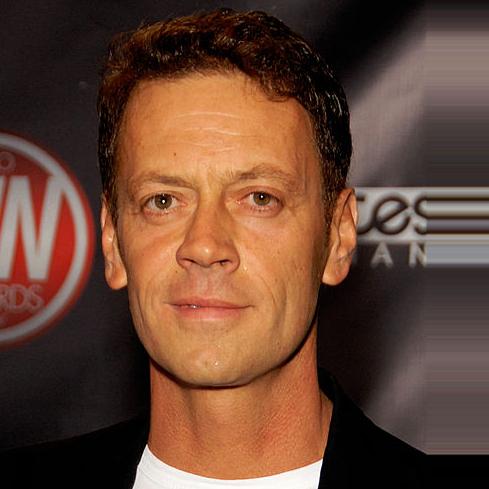
Age: 45